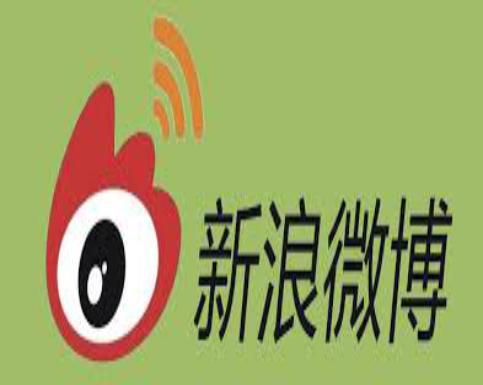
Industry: Leisure